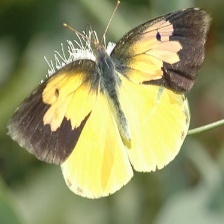
Species: SOUTHERN DOGFACE
Butterfly family (ImageNet category): sulphur_butterfly